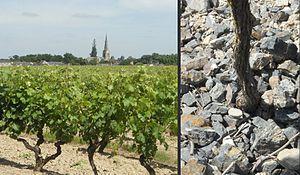
Vignes et terroir
Le savennières est un vin blanc d'appellation d'origine contrôlée produit sur les communes de Bouchemaine, La Possonnière et Savennières, sur la rive droite de la Loire, en aval d'Angers. Cette appellation, voisine des Coteaux-de-l'aubance et des coteaux-du-layon, fait partie du vignoble de la vallée de la Loire.